Jens Peick

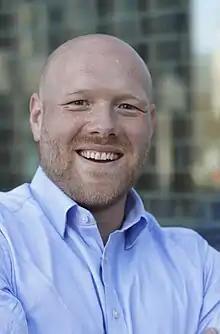
Portrait of Jens Peick

Jens Peick (born 16 August 1981 in Castrop-Rauxel) is a German trade unionist and SPD politician. He is a member of the German Bundestag and chairman of the SPD Dortmund.